Pointe technique

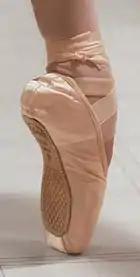
"En pointe" foot in a pointe shoe

Pointe technique is part of classical ballet involving a technique that concerns "pointe work", in which a ballet dancer supports all body weight on the tips of fully extended feet when wearing pointe shoes. A dancer is said to be "en pointe" when the body is supported in this manner, and a fully extended vertical foot is said to be "en pointe" when touching the floor, even when not bearing weight.